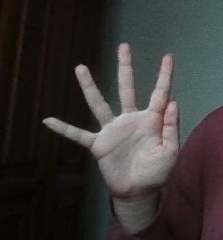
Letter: sheen